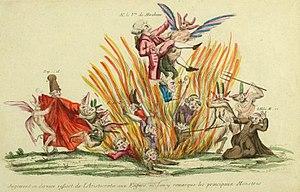
Caricature
Une aristocratie est un régime politique dans lequel le pouvoir est officiellement détenu par une élite minoritaire mais dominante : caste, noblesse ou classe sociale, représentants élus ou cooptés, élite intellectuelle ou technocratique, voire philosophique. On désigne également par aristocratie les membres de cette élite, que ce soit des nobles ou des élus, des notables ou des riches, une nomenklatura ou un establishment, ou tout autre forme d'élite visible ou cachée.